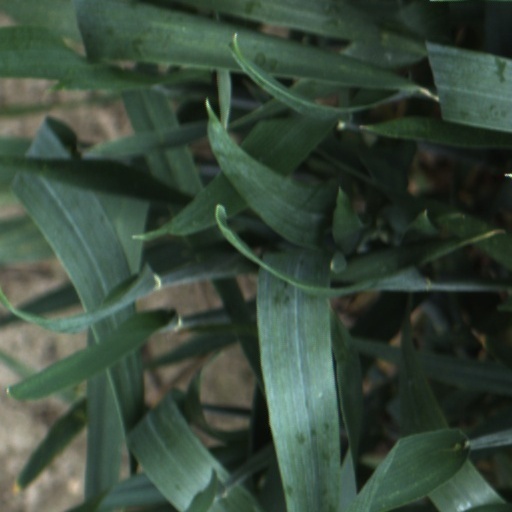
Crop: wheat